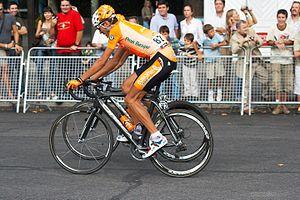
Mikel Astarloza Chaurreau est un coureur cycliste espagnol né le 17 novembre 1979 à Saint-Sébastien. Il est professionnel de 2002 à 2013, et a fait partie des équipes AG2R Prévoyance de 2002 à 2006 et Euskaltel-Euskadi de 2007 à 2009 et de 2011 à 2013. Il a remporté le Tour Down Under 2003. Il a participé à neuf Tours de France avec pour meilleur classement une neuvième place en 2007. Il fut suspendu deux ans, en raison d'un contrôle antidopage positif à l'EPO, subi lors du Tour de France 2009 dont il a remporté une étape, victoire qui lui est retirée au profit de Sandy Casar. Il est cousin de Iñigo Chaurreau.